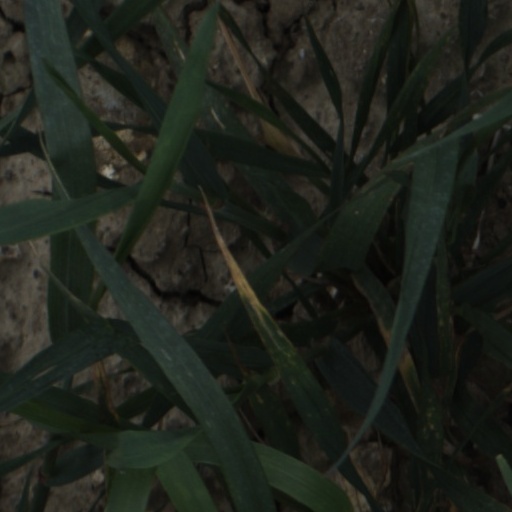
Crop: wheat